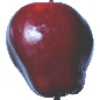
Label: Apple Red Delicious 1